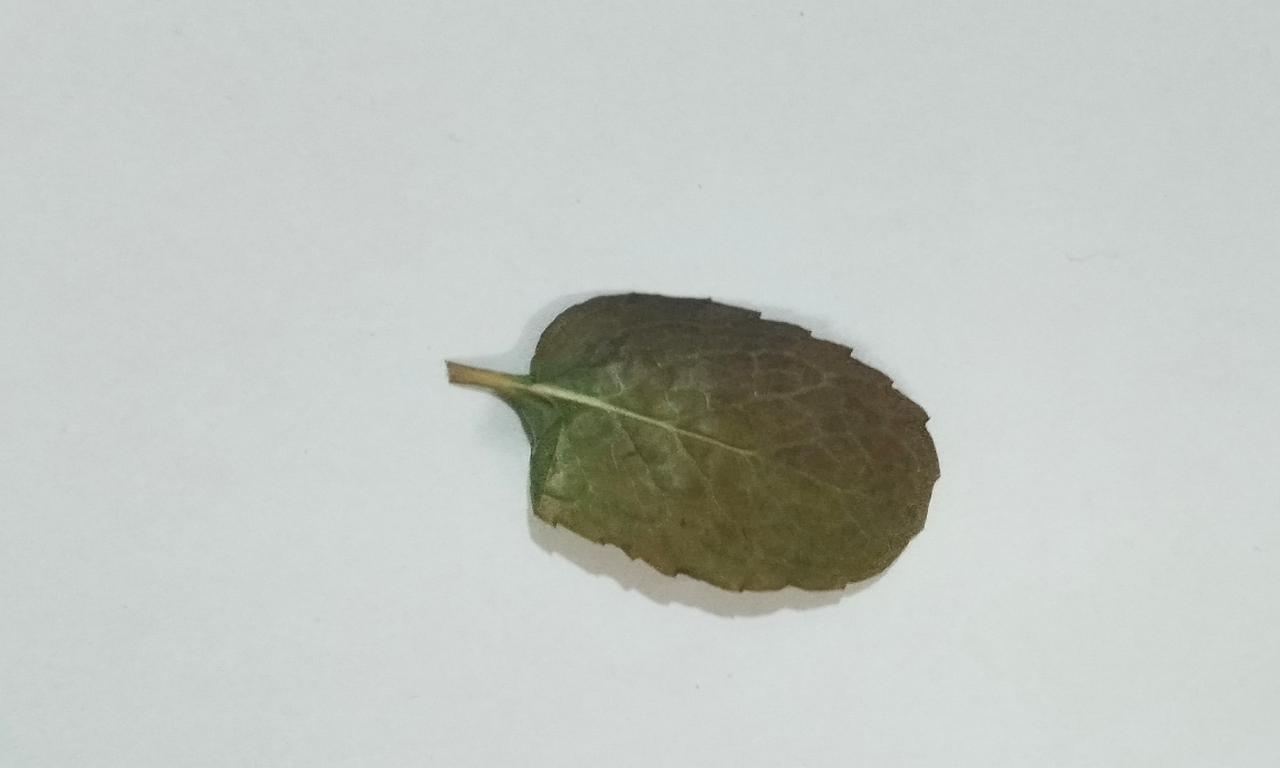
Label: Dried